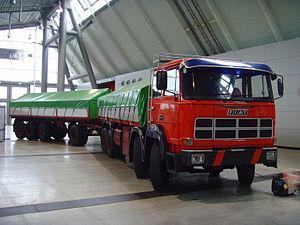
Le Fiat 180 est un camion lourd polyvalent, porteur ou tracteur de semi-remorques, fabriqué par le constructeur italien Fiat V.I. de 1975 à 1977.
Le Fiat 691 est un camion lourd polyvalent, porteur ou tracteur de semi-remorques, fabriqué par le constructeur italien Fiat V.I. de 1970 à 1975.